1973 Major League Baseball All-Star Game

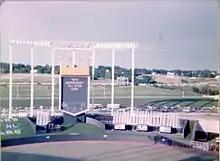
View of Royals Stadium during the All-Star Game

The National League roster included 11 future Hall of Fame players and coaches, denoted in "italics".